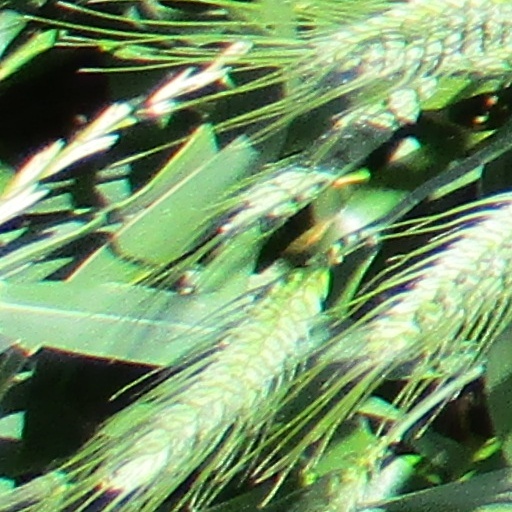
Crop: wheat